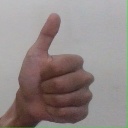
अक्षर: थ